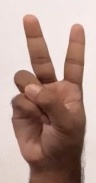
ASL sign: V